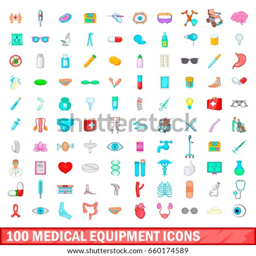
medical equipment icons set in cartoon style for any design illustration